Theatre of Italy

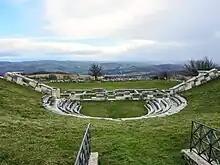
in Molise, Italy

The Italic peoples such as the Etruscans had already developed forms of theatrical literature. The legend, also reported by Livy, speaks of a pestilence that had struck Rome, at the beginning, and the request for Etruscan historians. The Roman historian thus refused the filiation from the Greek theater before contacts with Magna Graecia and its theatrical traditions. There are no architectural and artistic testimonies of the Etruscan theater. A very late source, such as the historian Varro, mentions the name of a certain Volnio who wrote tragedies in the Etruscan language.